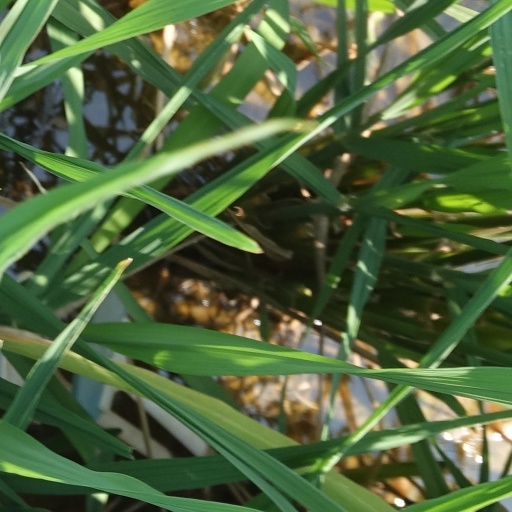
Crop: rice